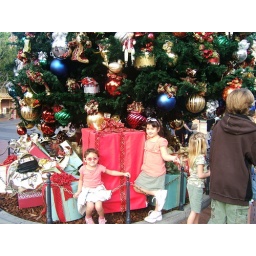
The girls in front of the big X-mas tree